Libertador Municipality, Caracas

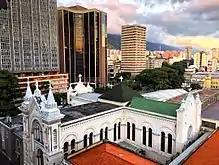
La Candelaria neighborhood in Caracas

It was first established in 1901 under the name of Libertador Department; with the Department of Vargas (now Vargas Municipality, it formed the "Federal District of Venezuela".